The Pigskin Palooka

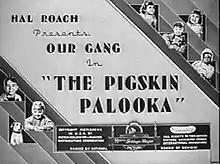

The Pigskin Palooka is a 1937 "Our Gang" short comedy film directed by Gordon Douglas. It was the 159th "Our Gang" short to be released.